National Monument at Vítkov

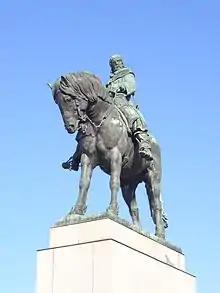
Equestrian statue of Jan Žižka

In 1938 the Monument was prepared to officially become state property, but this was precluded by the events following the Munich Conference. Thus the Monument remained property of the Union and the artwork decorations were not fully completed.